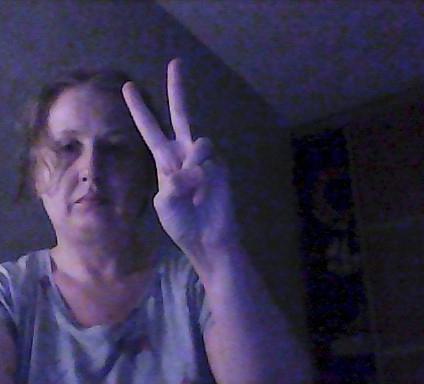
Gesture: peace